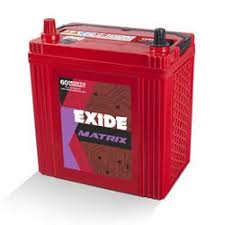
Waste category: battery